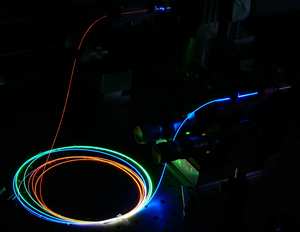
Photo d'une fibre optique où les effets non-linéaires subis par une impulsion infrarouge génèrent un supercontinuum. Português: Foto de uma fibra óptica, onde os efeitos não lineares sofridos por um pulso infravermelho geram um supercontínuo.
La fibre à cristal photonique, en anglais Photonic-crystal fiber est un type de fibre optique, basée sur les propriétés des cristaux photoniques. Une fibre à cristal photonique possède un cœur creux qui lui permet de confiner la lumière plus efficacement qu'avec une fibre classique. Les PCF trouvent leurs applications dans les communications par fibre optique, les dispositifs non linéaires, la transmission à haute puissance, ou les détecteurs à haute sensibilité.
Lorsqu'un milieu matériel est mis en présence d'un champ électrique, il est susceptible de modifier ce champ en créant une polarisation. Cette réponse du matériau à l'excitation peut dépendre du champ de différentes façons. L'optique non linéaire regroupe l'ensemble des phénomènes optiques présentant une réponse non linéaire par rapport à ce champ électrique, c'est-à-dire une réponse non proportionnelle à E.
La télédétection par laser ou lidar, acronyme de l'expression en langue anglaise « light detection and ranging » ou « laser detection and ranging », est une technique de mesure à distance fondée sur l'analyse des propriétés d'un faisceau de lumière renvoyé vers son émetteur.
Un supercontinuum est un phénomène d'optique non linéaire qui correspond à un élargissement de spectre très prononcé à partir d'une onde électromagnétique. Typiquement, on peut créer un supercontinuum en dirigeant un faisceau laser sur un matériau non linéaire : les effets non linéaires élargissent le spectre du faisceau de départ au cours de sa traversée dans le matériau.